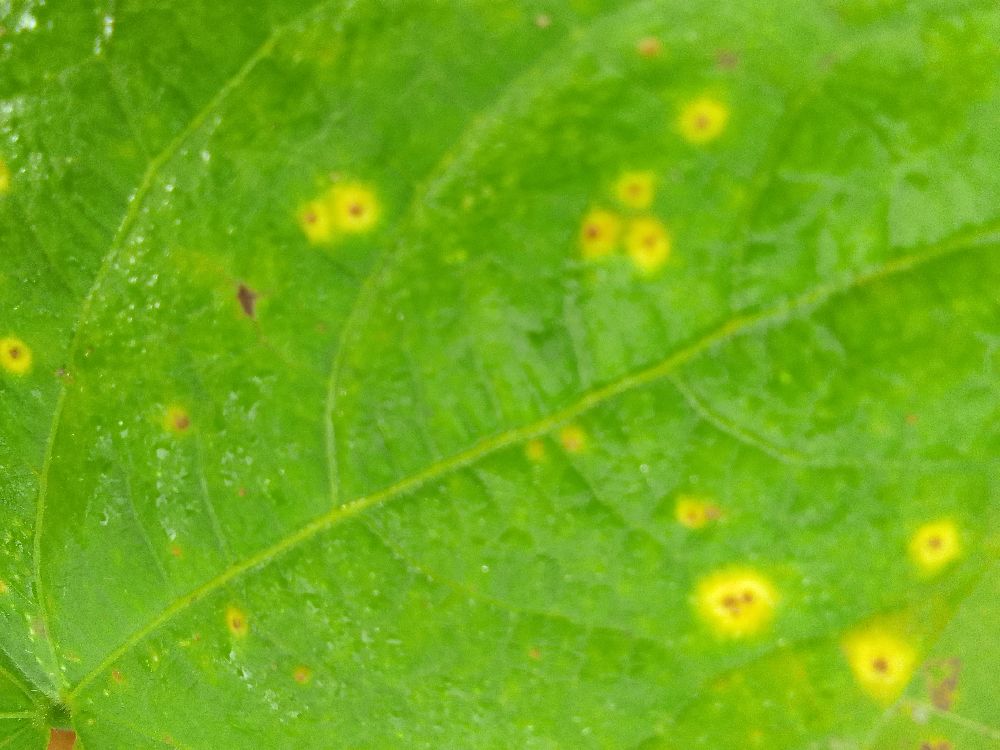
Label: rust